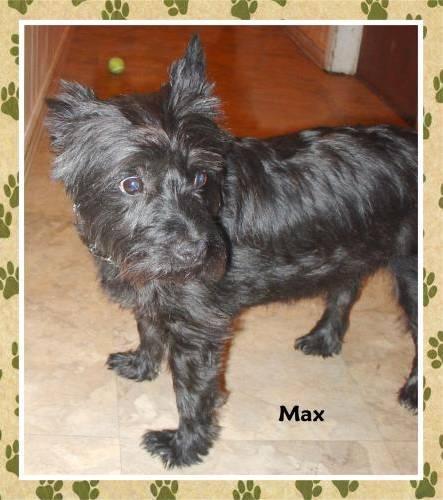
dog